Bob Holden

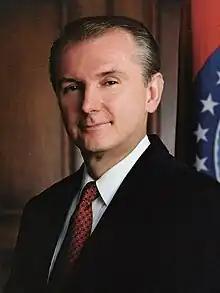
Official portrait, 2001

Robert Lee Holden Jr. (born August 24, 1949) is an American politician who served as the 53rd governor of Missouri from 2001 to 2005. A member of the Democratic Party, he previously served as the Missouri state treasurer from 1993 to 2001 and represented the 136th district in the Missouri House of Representatives from 1983 to 1989. Since leaving public office, Holden has worked at Webster University, where he founded the Holden Public Policy Forum, and serves as the president and chairman of the United States Heartland China Association.